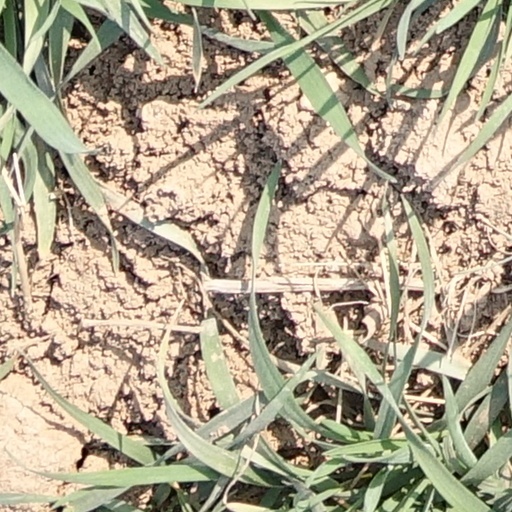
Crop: wheat